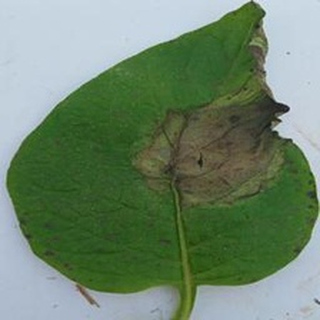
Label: potato_late_blight